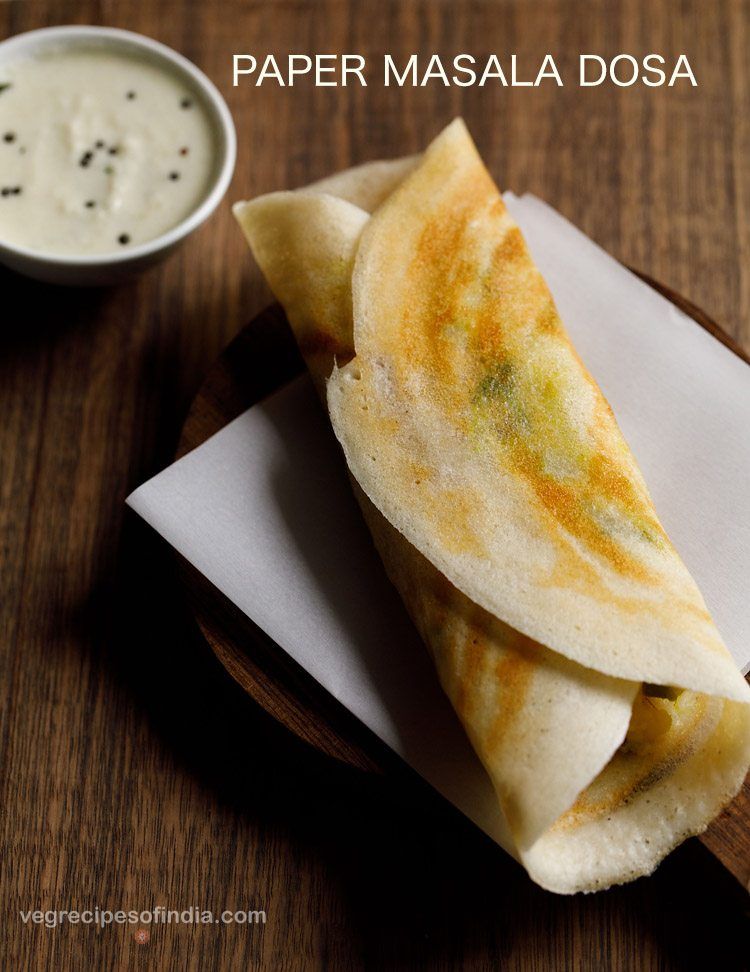
Dish: masala_dosa